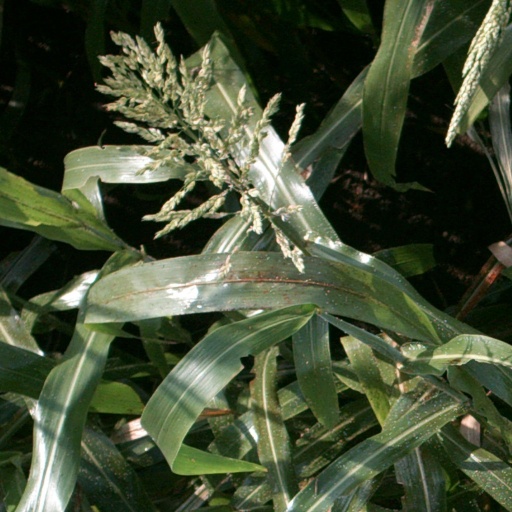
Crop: sorghum